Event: Nepal Earthquake
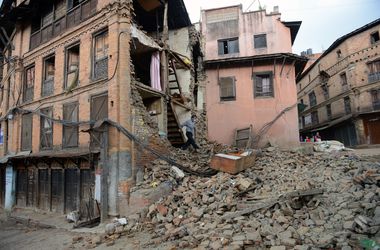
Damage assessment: damage